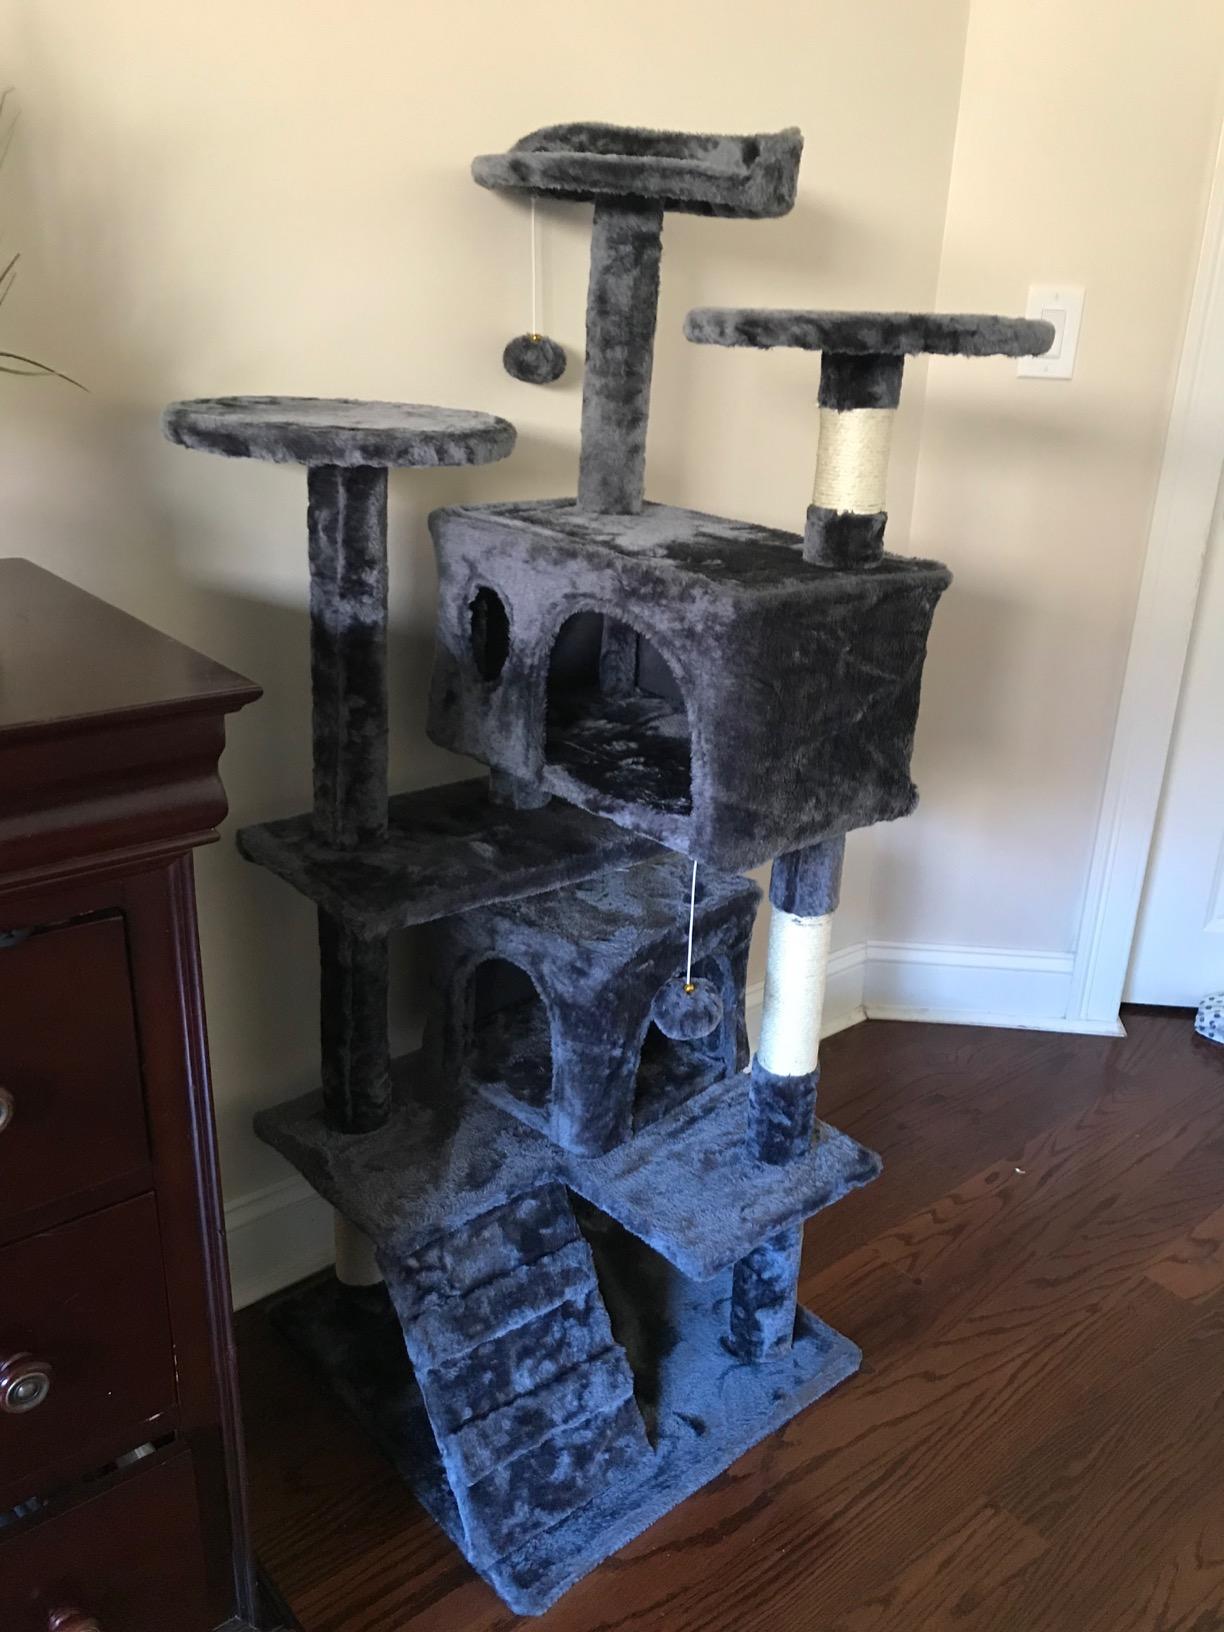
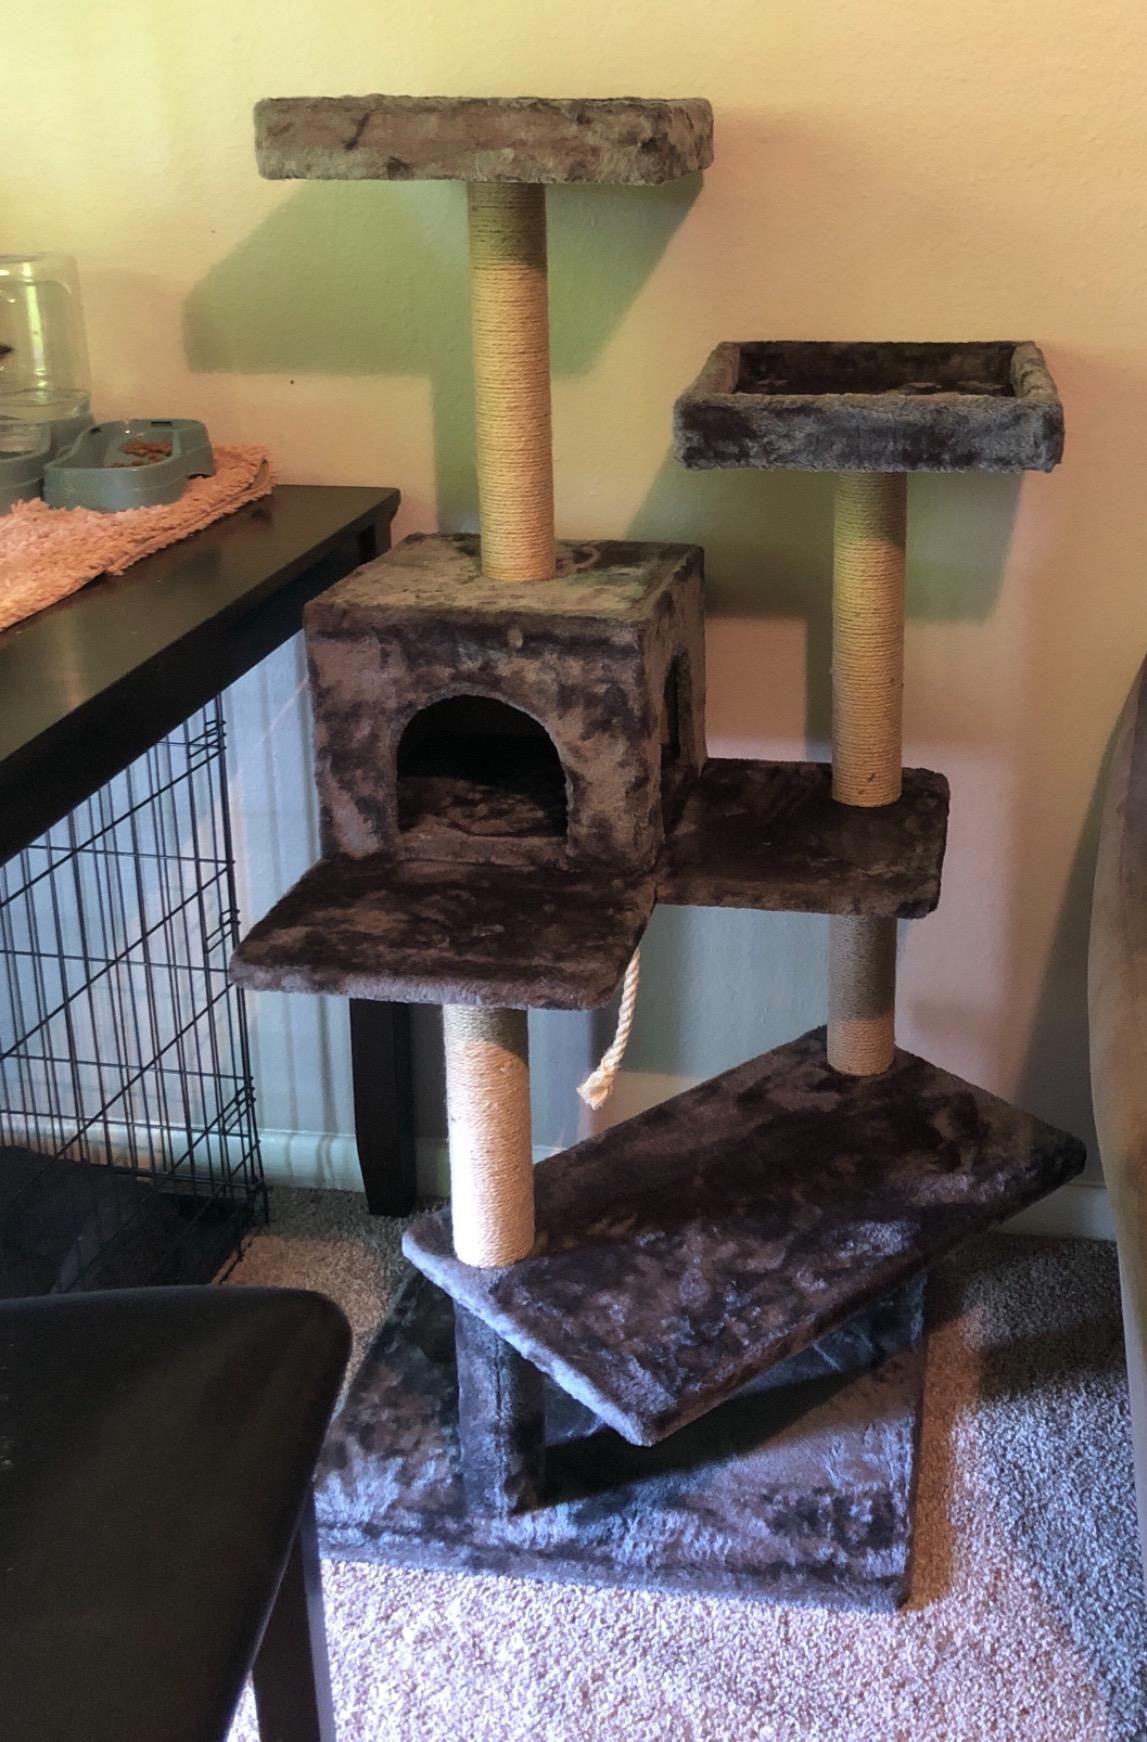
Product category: items_cat tree
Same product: no